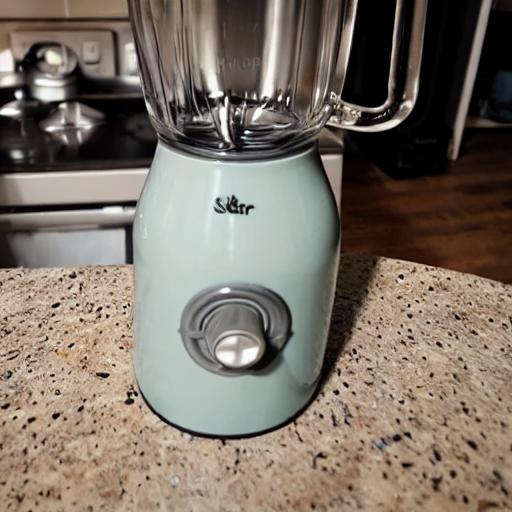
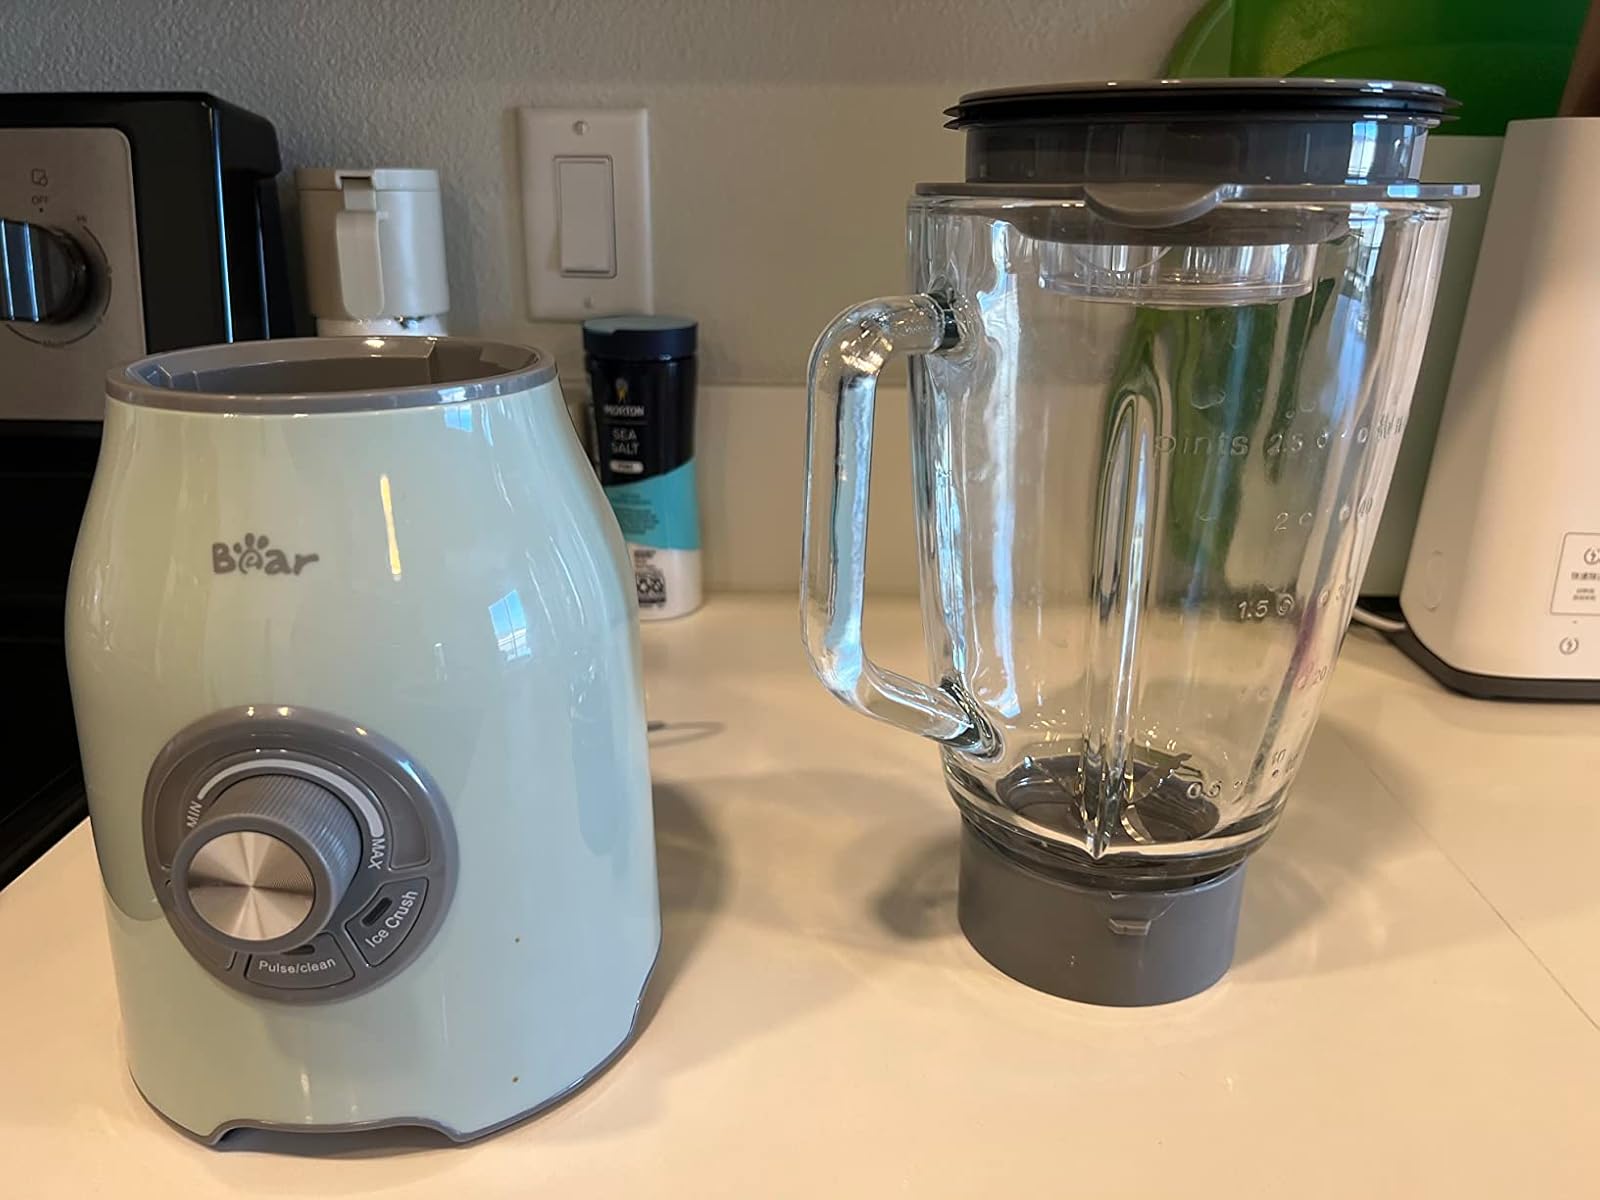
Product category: items_blender
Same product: no